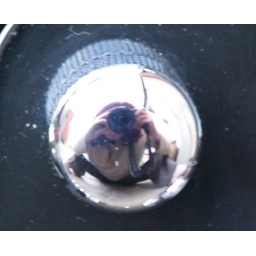
Me reflected in the volume pot of a status bass guitar